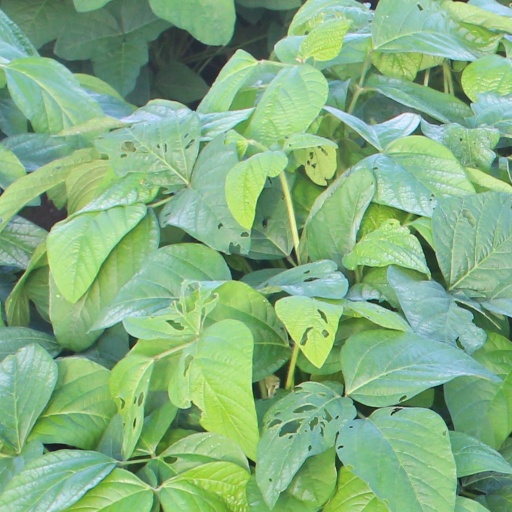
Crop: soybean